Jan van Belcamp

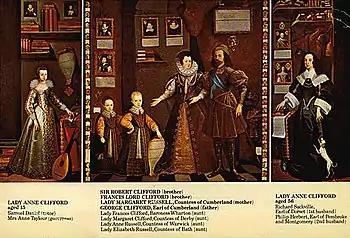
The so-called "Great Picture", a triptych portrait of Lady Anne Clifford, attributed to van Belcamp. Now at the Abbot Hall Art Gallery.

He was born in Antwerp but spent most of his career in England, where he was employed making copies of pictures in the Royal Collection. According to his contemporary, Richard Symonds "this Belcamp was an under copier to another Dutchman, that did fondly keep the king's pictures and whenever any nobleman desired a copy, he directed them to Belcamp." He also supplied the figures, probably copied from larger portraits, for "A View of Greenwich" (c.1632), painted by Adriaan van Stalbemt for Charles I and still in the Royal Collection.